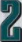
Number: 2